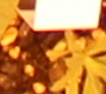
Label: Kochia